Farhad Majidi

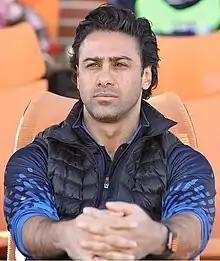
Farhad Majidi with Esteghlal Tehran at Dec. 2021

Farhad Majidi (born 3 June 1976) is an Iranian football coach and former player who most recently managed Al Bataeh Club.